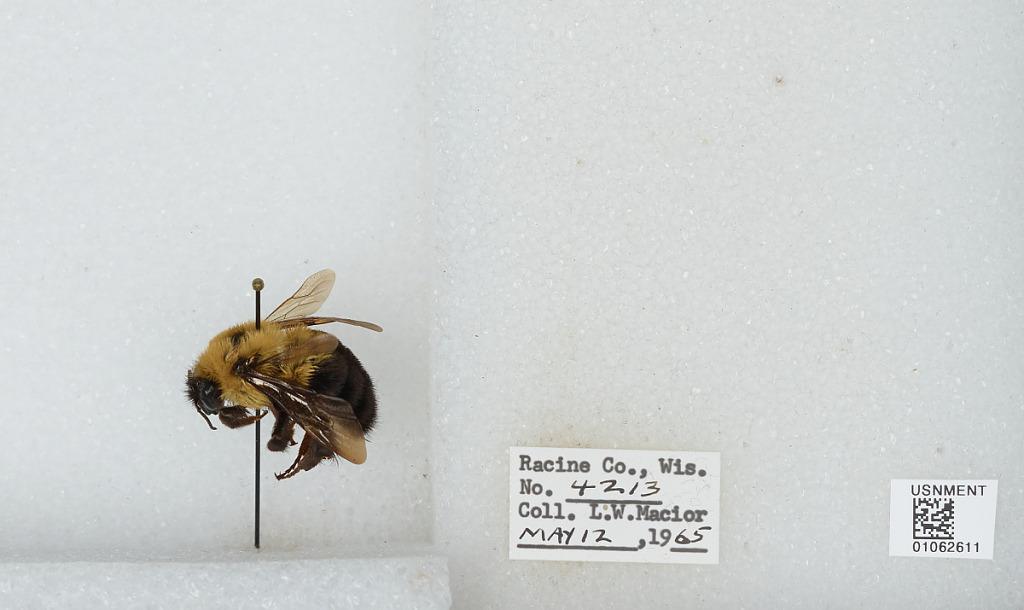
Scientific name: Bombus (Pyrobombus) bimaculatus Cresson
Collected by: L. Macior
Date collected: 1965-5-12
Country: United States
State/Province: Wisconsin
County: Racine
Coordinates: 42.78, -87.76